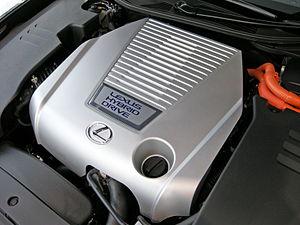
L’Hybrid Synergy Drive est une technologie de traction hybride développée par Toyota. Intégrée aux véhicules hybrides produits par l'entreprise et vendus sous les marques Toyota et Lexus, le HSD a été utilisé par Nissan pour l'Altima hybride et Honda pour la Jazz hybride, et adapté à des véhicules plus puissants ou à quatre roues motrices.